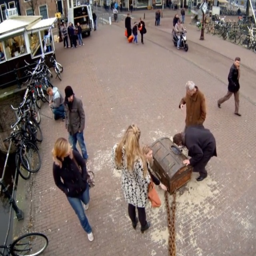
people trying to get to the money